Jamnagar

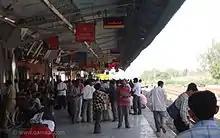
Jamnagar Railway Station platform

The Marine National Park on the Gulf of Kutch is India's first marine sanctuary. Located about from the city centre, the park includes an archipelago of 42 islands noted for their coral reefs and mangroves. The area attracts birds, dolphins, finless porpoises, sea turtles, and tropical fish.